South Pacific Coast Railroad

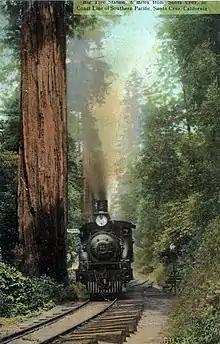
Postcard photo of the Southern Pacific Big Tree station and locomotive #21,

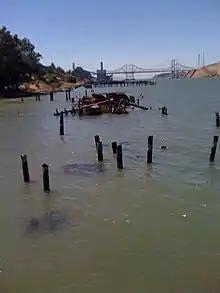
Carquinez Bridge from Eckley Pier (2010); the remains of "Garden City" are in the foreground amongst pilings.

By 1887 SPC was a major California transportation concern; and Southern Pacific paid six million dollars to merge it into their California transportation system (equivalent to $ in ). An 1893 winter storm caused a landslide in the Santa Cruz Mountains requiring major reconstruction to restore service. The Alameda ferry terminal burned in 1902 and was replaced with the modern terminal which survived until ferry service was discontinued by the San Francisco–Oakland Bay Bridge in 1939. The gauge line had 23 locomotives, 85 passenger cars and 500 freight cars before the conversion to standard gauge began. The transition to standard gauge was interrupted by the 1906 San Francisco earthquake. The line through the Santa Cruz Mountains suffered major damage including a lateral slip of in the tunnel where it crossed the San Andreas Fault. The bridge across San Leandro Bay was damaged and abandoned. Conversion to standard gauge was completed in 1909. narrow gauge locomotives numbered 9, 23, and 26 were eventually acquired by the Ilwaco Railway and Navigation Company. Other SPC gauge equipment was sold to the Carson and Colorado Railway, the White Pass and Yukon Route, the Nevada County Narrow Gauge Railroad, the Pacific Coast Railway, the Lake Tahoe Railway and Transportation Company, and the Northwestern Pacific Railroad.